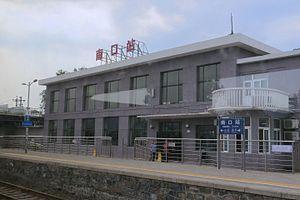
La gare de Nankou est une gare situé dans le bureau de quartier de Nankou, dans le district de Changping, à Pékin.